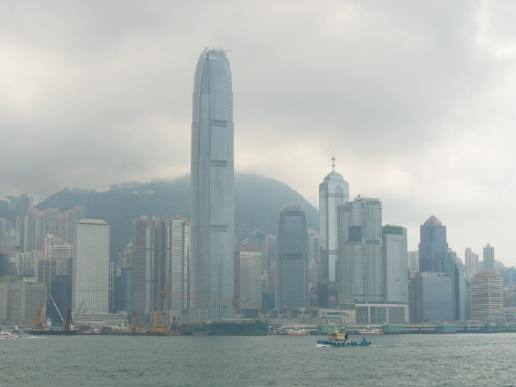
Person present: No